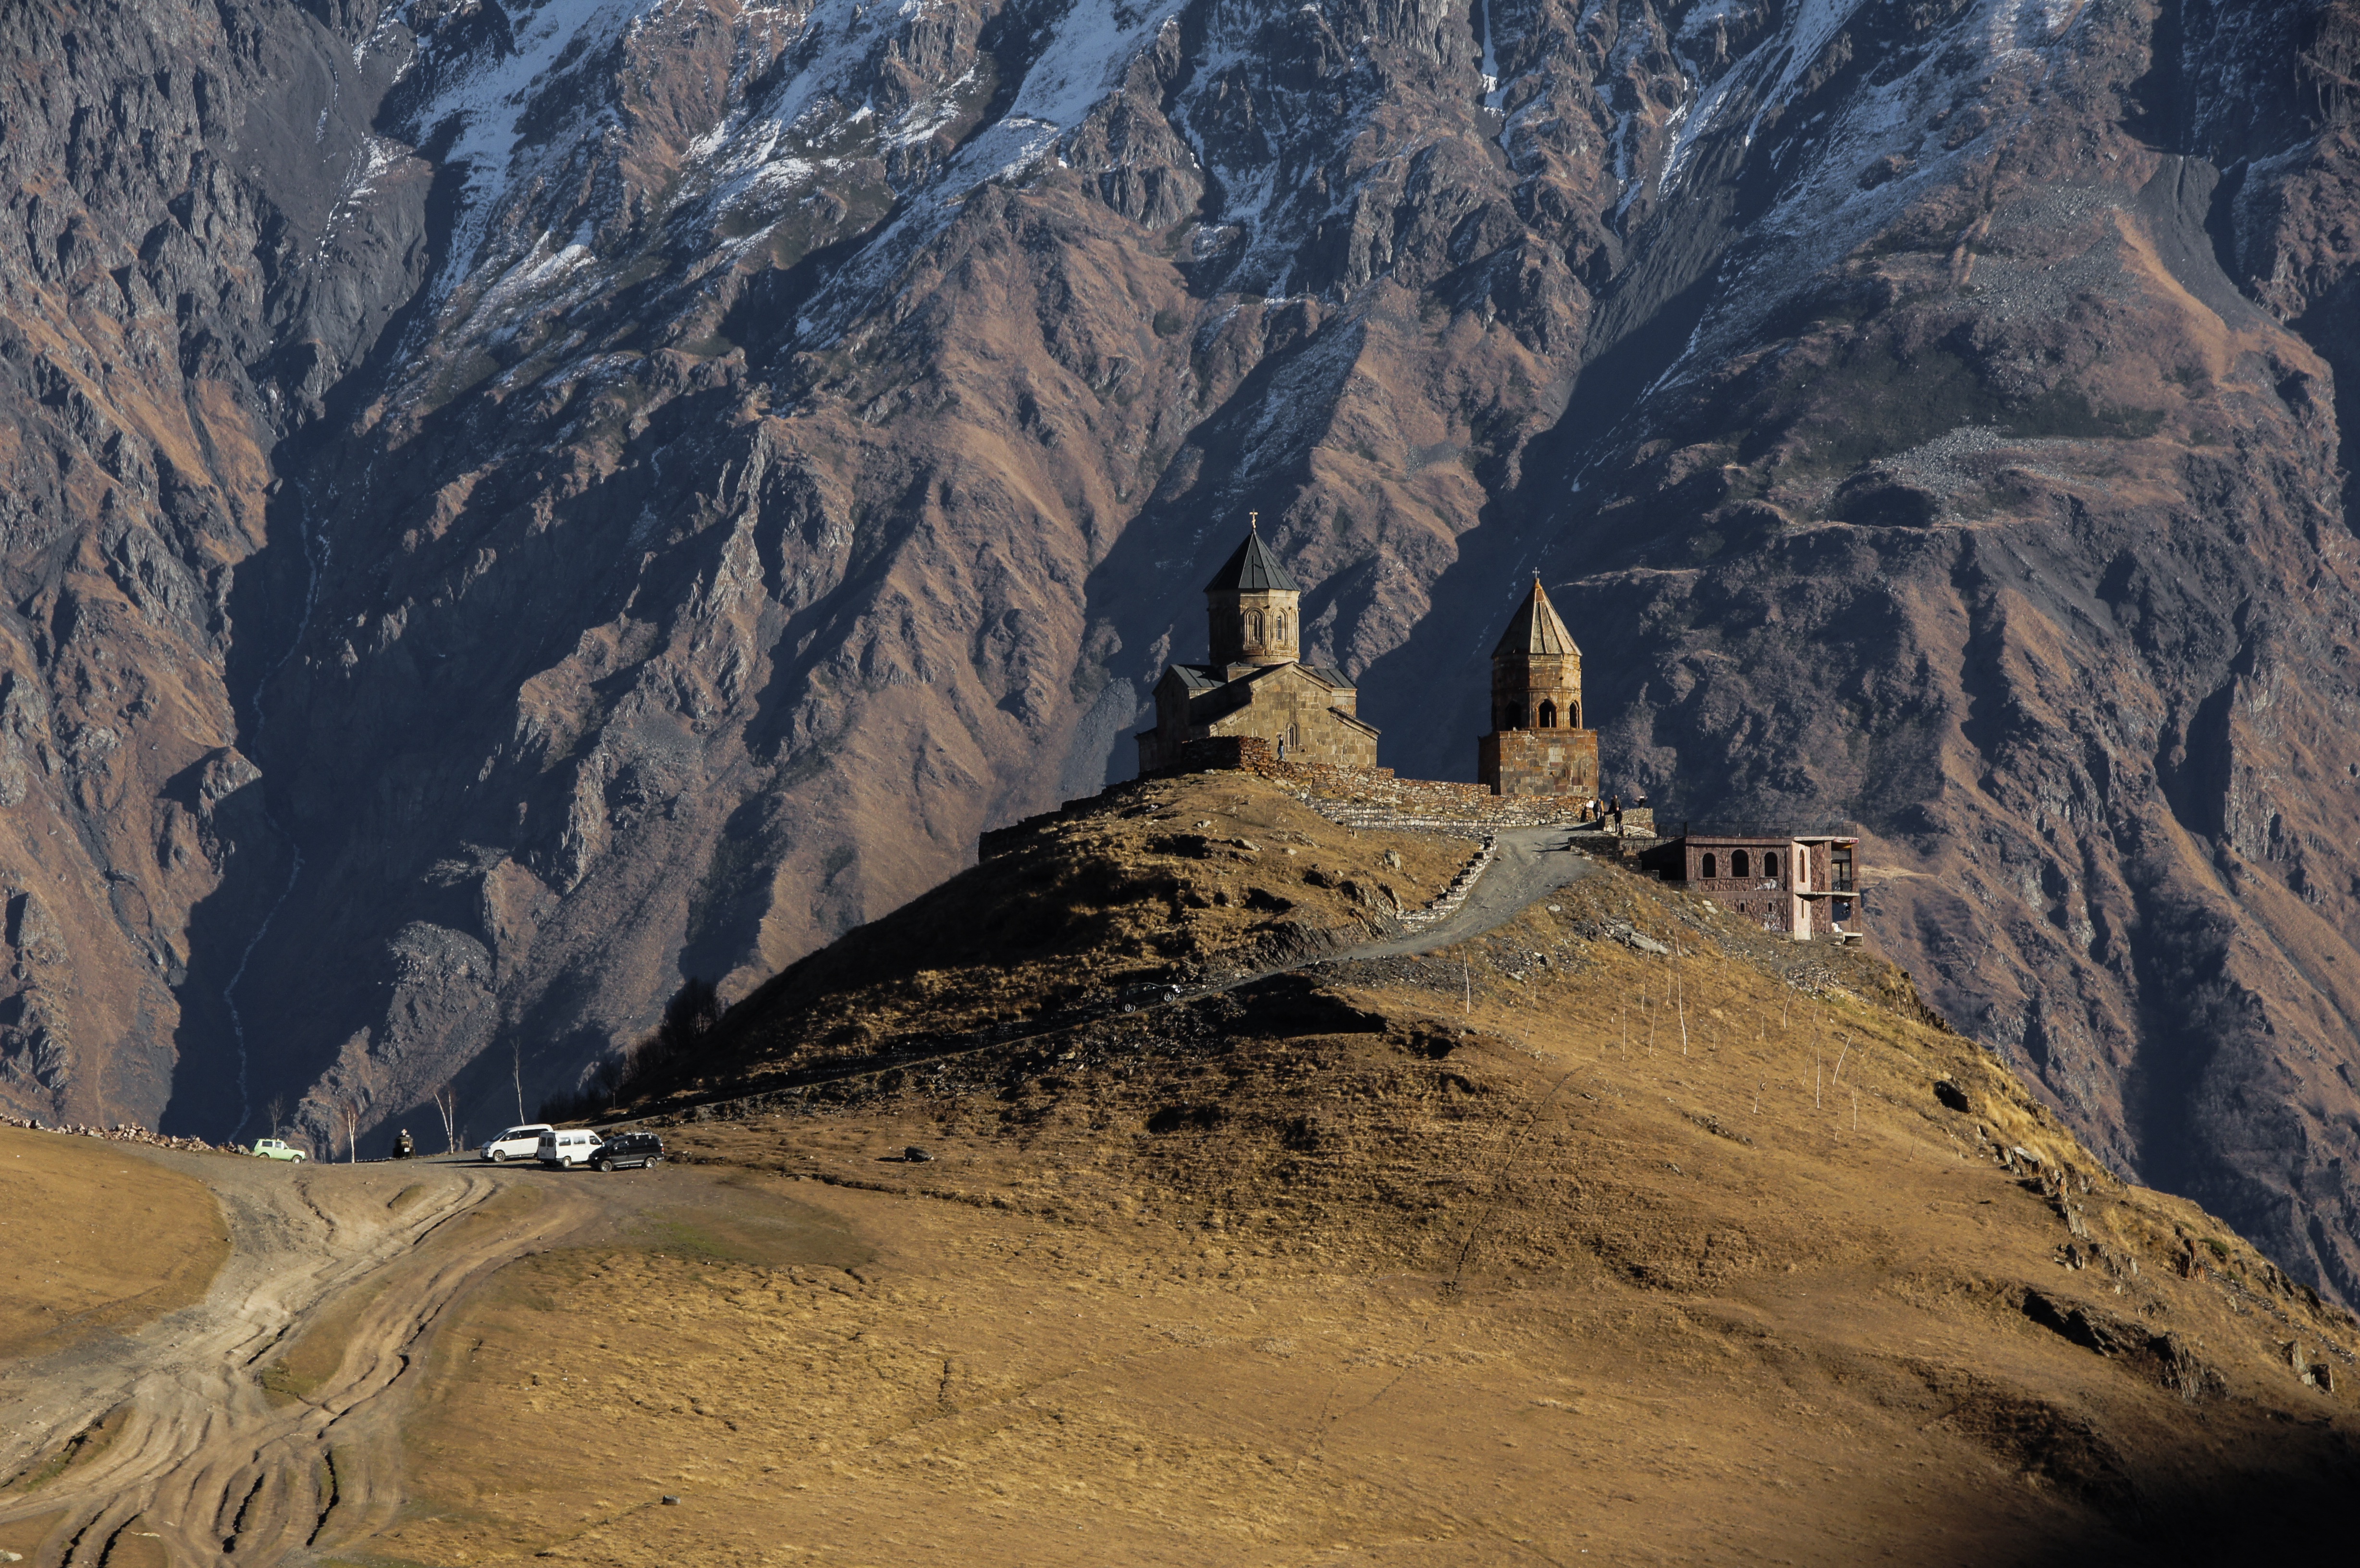
landscape, nature, outdoor, rock, wilderness, mountain, snow, hiking, valley, mountain range, panorama, travel, formation, panoramic, europe, scenic, asia, landmark, church, tourism, terrain, ridge, summit, geology, alps, badlands, monastery, plateau, georgia, kazbegi, unesco, wadi, caucasus, landform, mtskheta, geographical feature, mountainous landforms, stepantsminda, caucasia, mtianeti, gergeti